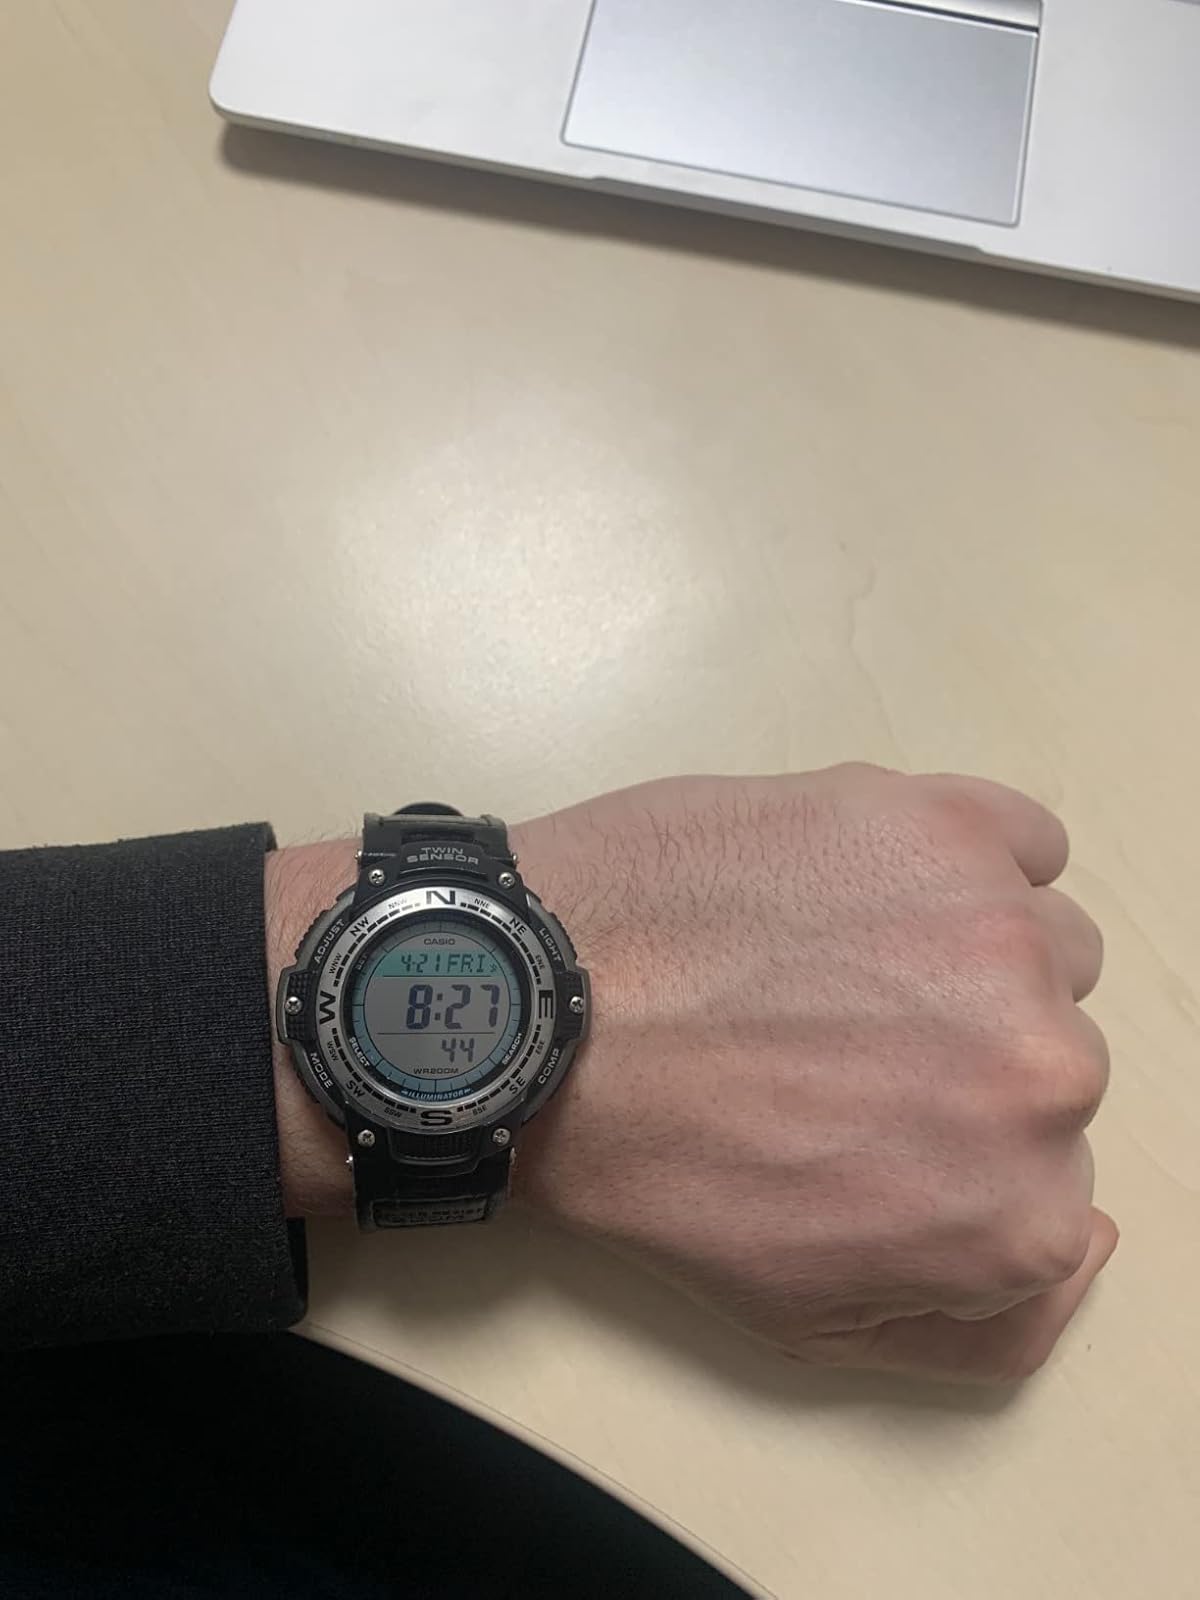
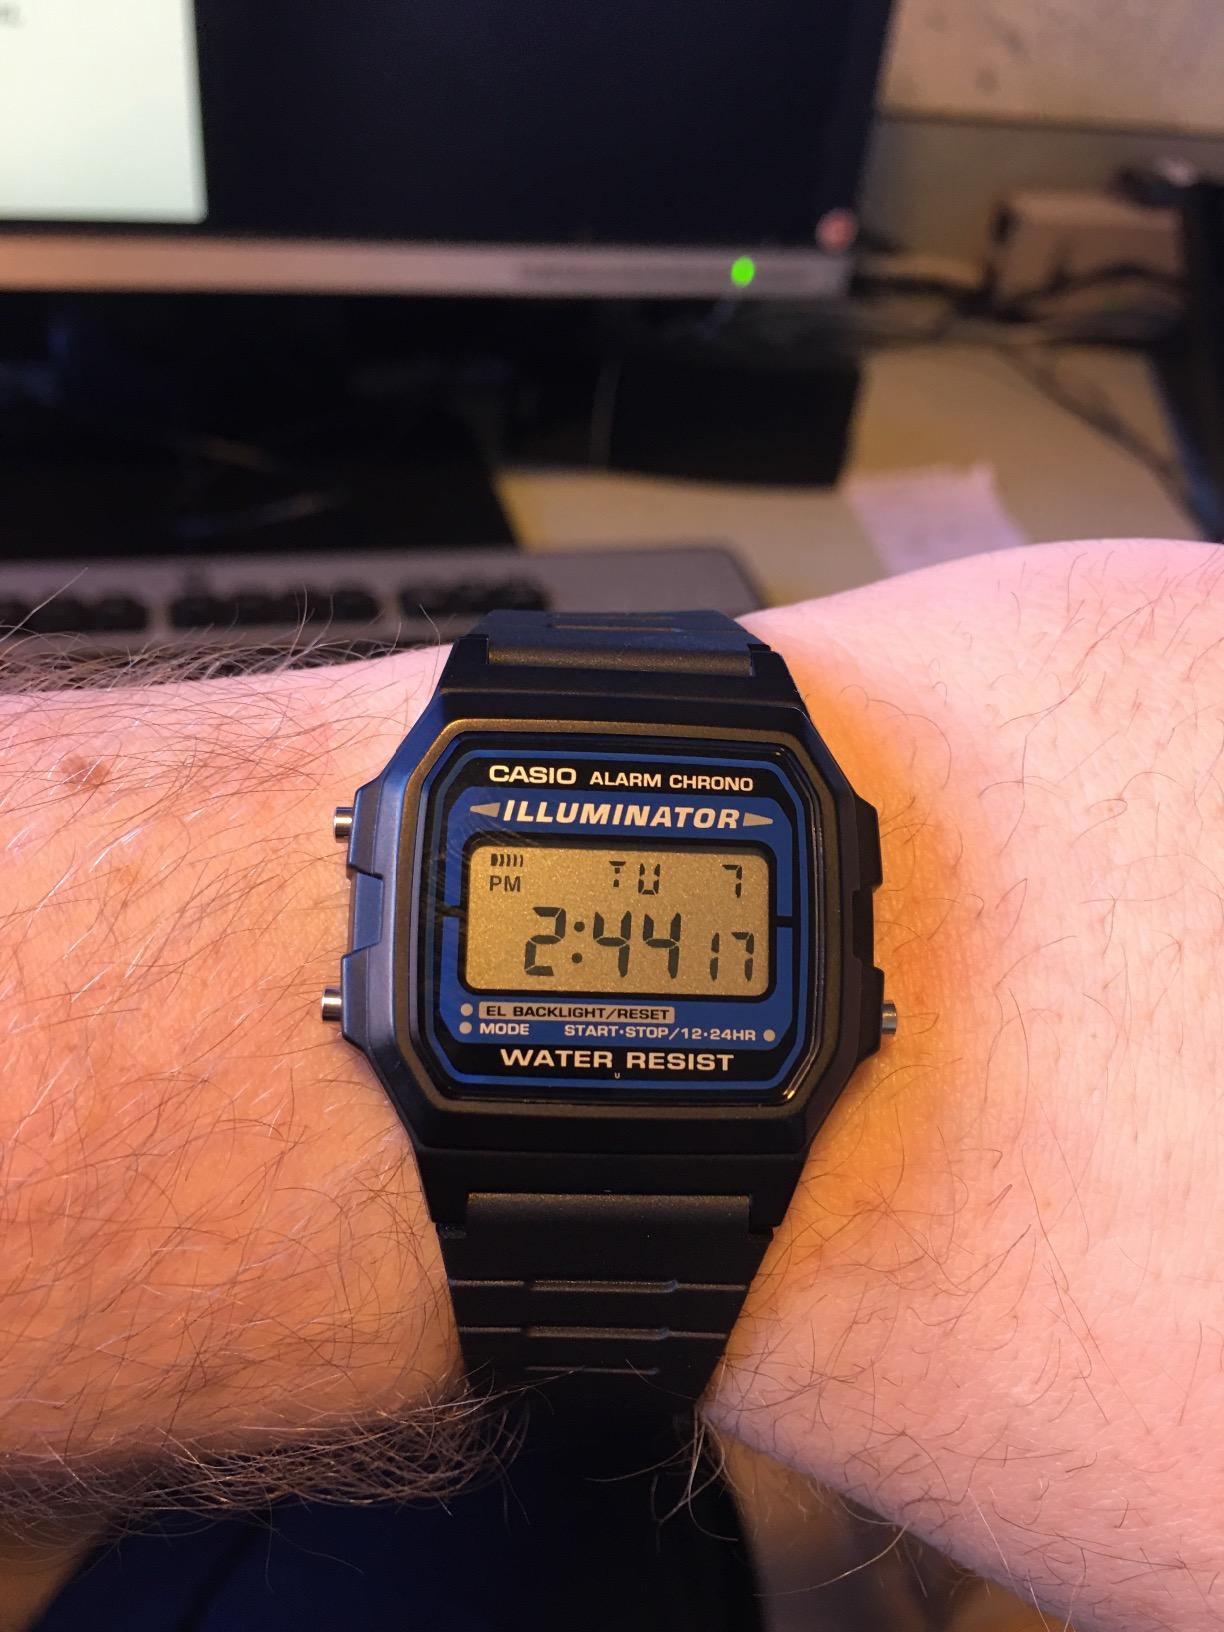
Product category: accessories_watch
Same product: no